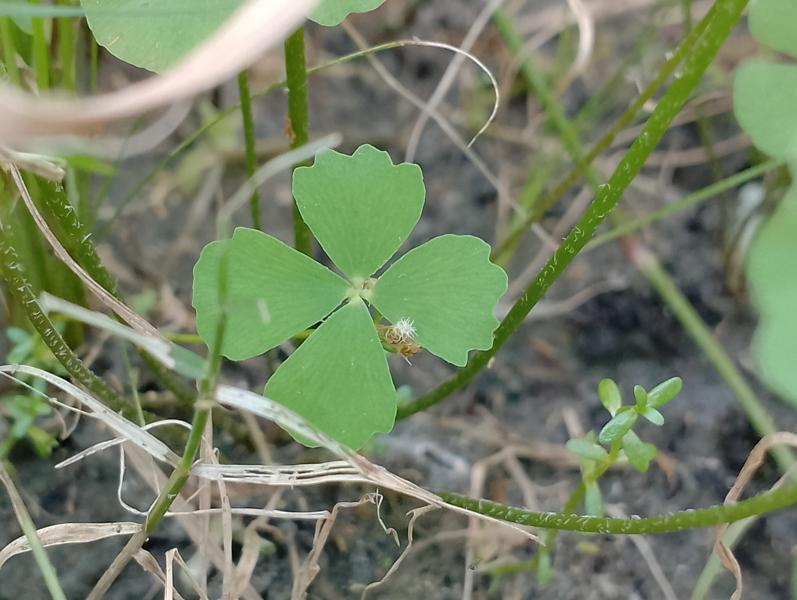
Weed species: Marsilea minuta